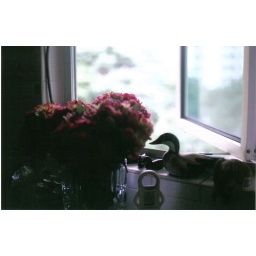
flowers by the window